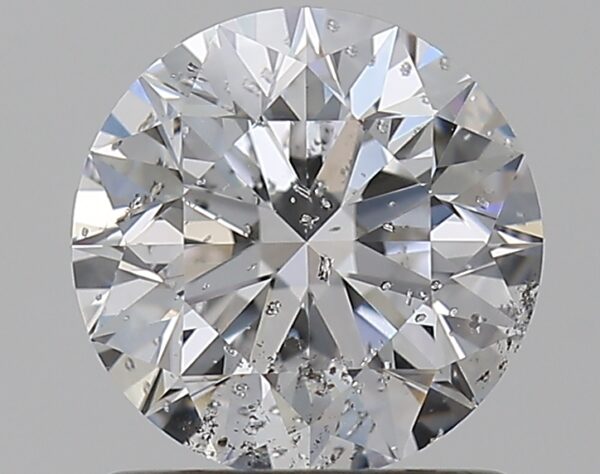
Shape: round
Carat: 1.01
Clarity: SI2
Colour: E
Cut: EX
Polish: EX
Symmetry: EX
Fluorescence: N
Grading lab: IGI
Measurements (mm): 6.39 x 6.35 x 4.02